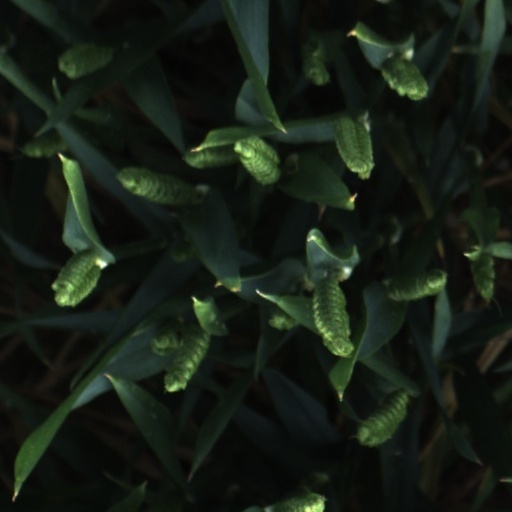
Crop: wheat